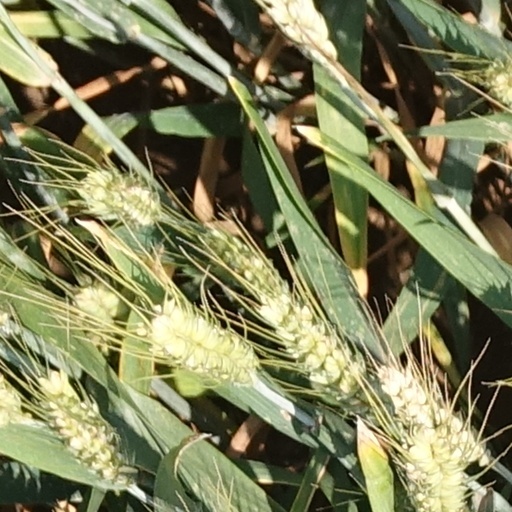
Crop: wheat